Libertas Schulze-Boysen

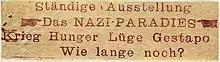
Adhesive stickers that were posted on top of The Soviet Paradise posters

The couple spent Christmas holidays 1941 apart with Libertas spending Christmas in Liebenberg Castle with her cousin Ingeborg von Schoenebeck, who had a strong dislike of Harro and tried to convince Libertas that she should divorce. By 1942, the unrelenting stress of the resistance work began to tell. In early 1942, Van Beek and Strelow realised the terrible danger they were in, and began to withdraw from the group and their resistance activities. In the spring of 1942, Schulze-Boysen confided in Günther Weisenborn that for five years she had worked to resist the Nazis on behalf of Harro, but she found that she could not face the fear any longer. She yearned simply to live, in love and peace.